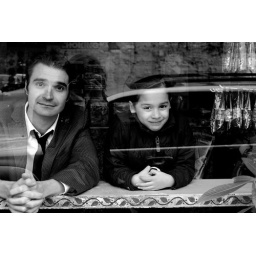
Saw this cute girl and asked her if she wanted to be in the pic.